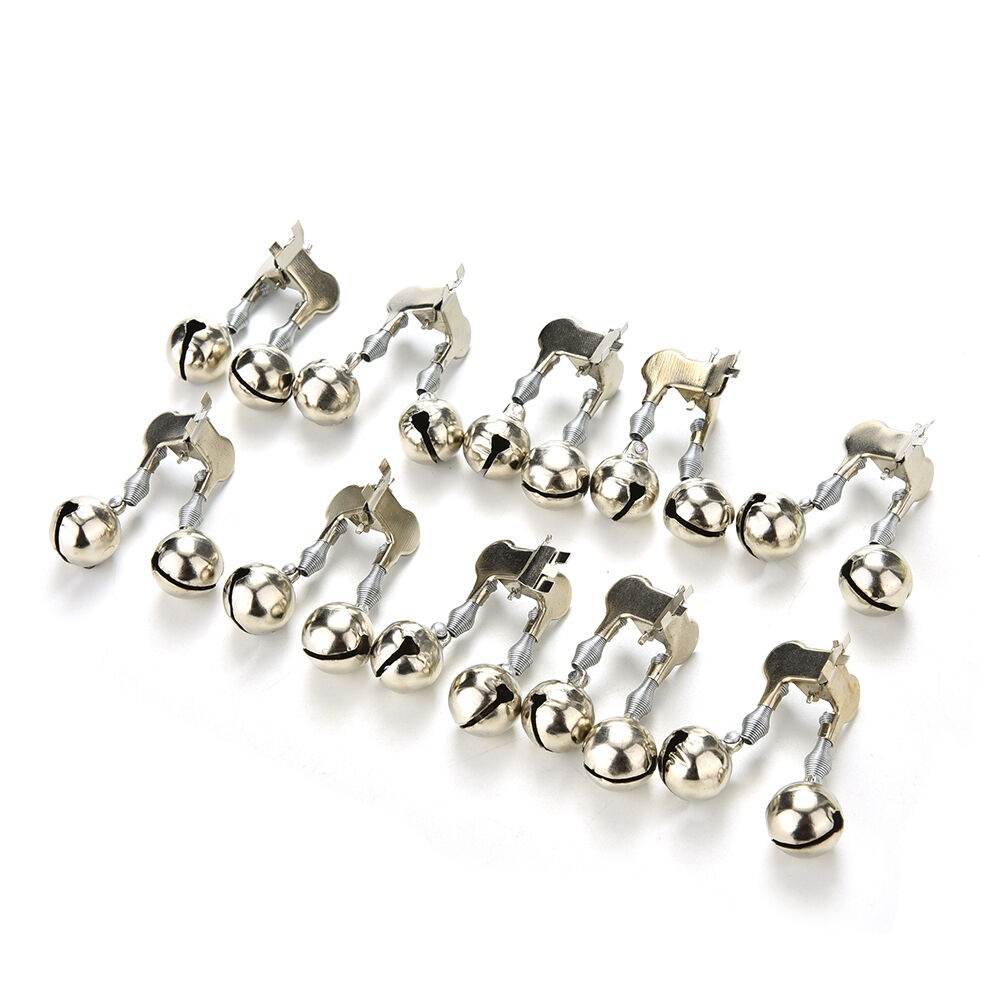
10 PCS Twin Bells Bite Alarm Clip-on for Fishing Rod Outdoor Hot YF BX
ITEM NAME:10 PCS Twin Bells Bite Alarm Clip-on for Fishing Rod Outdoor Hot YF BX.Feature: double bells 10 x Twin Bells Bite Alarm. Fixed by iron clip.
Brand: Shop2IndiaBei
Category: Sporting Goods > Outdoor Recreation > Fishing > Bite Alarms > Fishing Bite Alarms